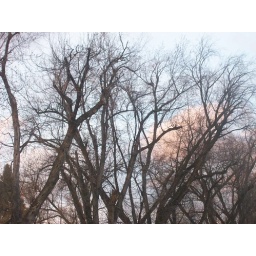
pink clouds storm over Missoula Montana